Johann Christoph Döderlein

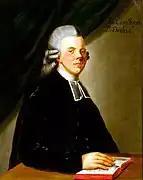

Johann Christoph Döderlein or Doederlein (20 January 1745 in Windsheim2 December 1792 in Jena) was a German Protestant theologian.